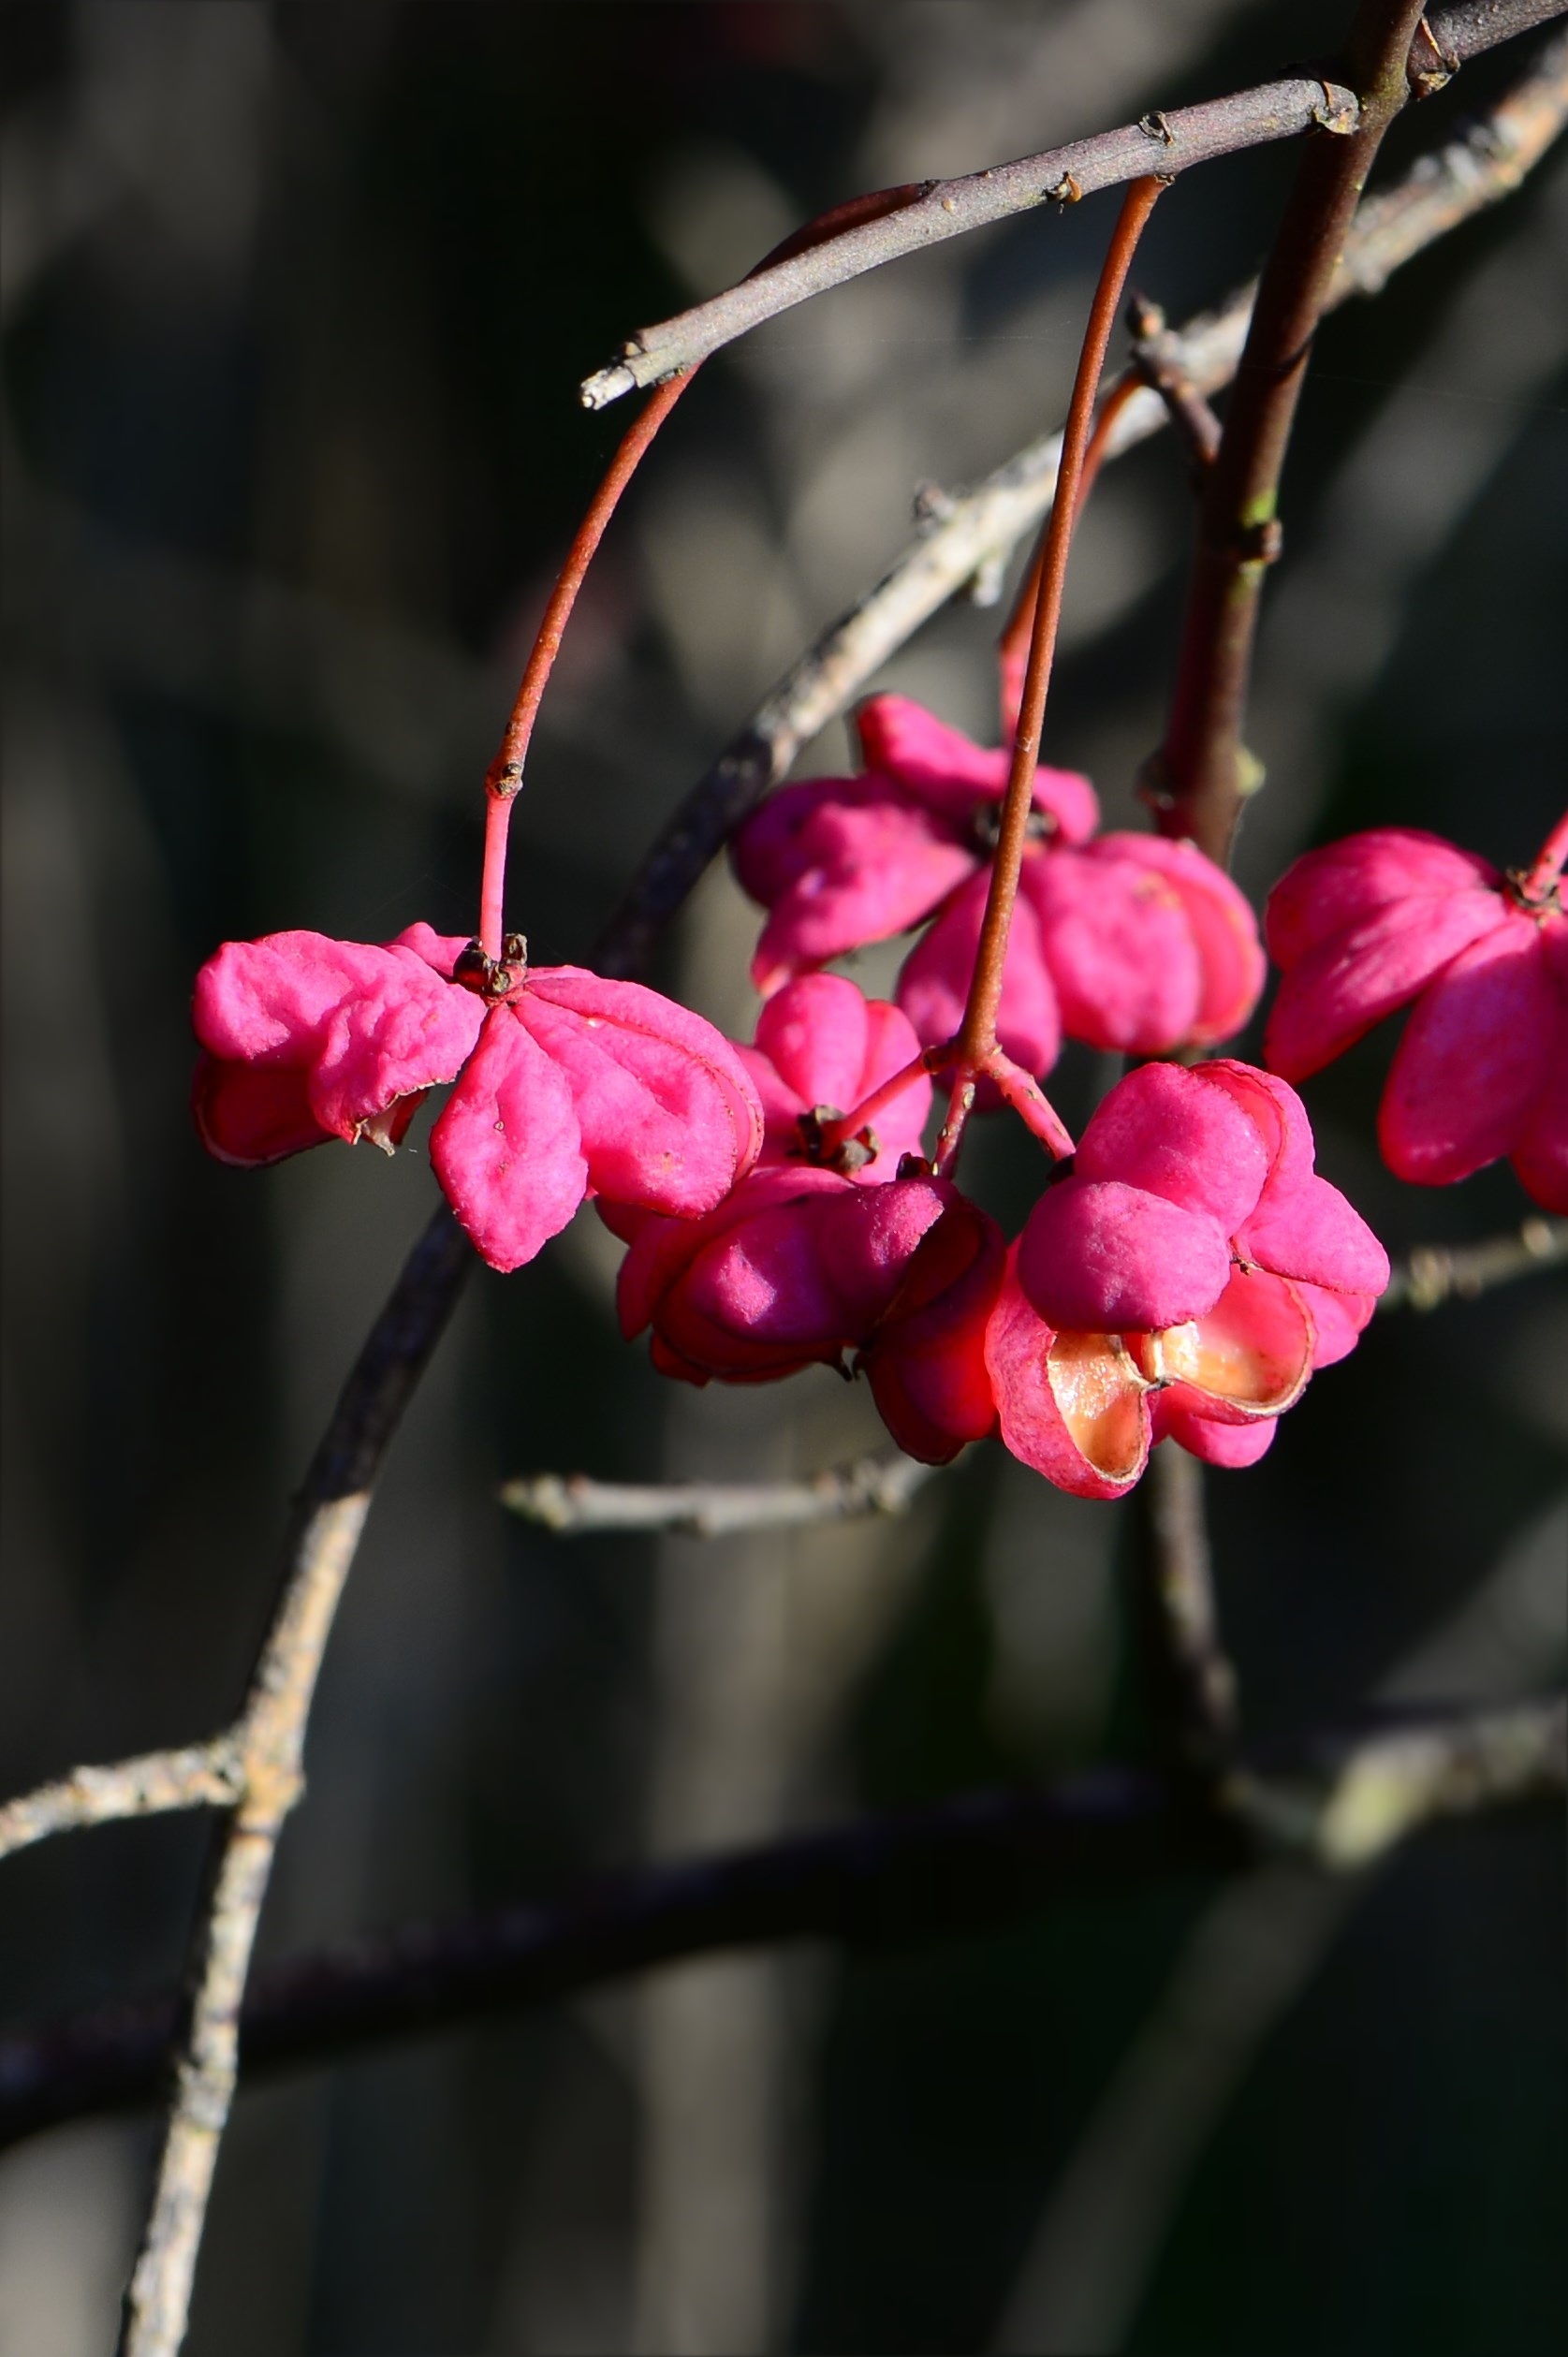
branch, blossom, plant, photography, leaf, flower, petal, spring, red, produce, botany, pink, flora, close up, berries, shrub, fruits, euonymus, fortunei, macro photography, flowering plant, spindle, pfaff copings, priest cape perl, spill tree, plant stem, land plant, celastraceae